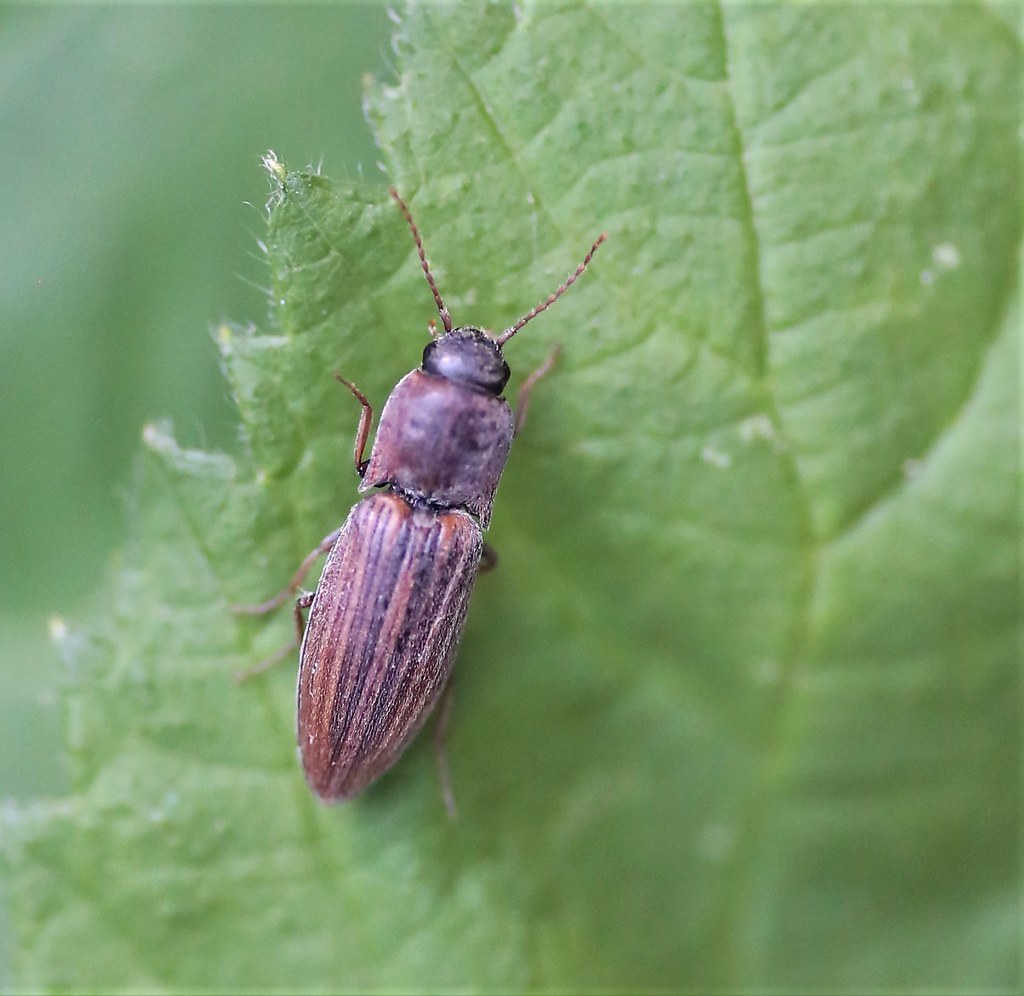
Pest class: clickbeetles_wireworms